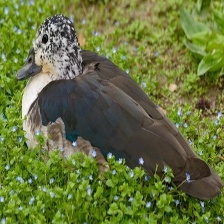
Species: KNOB BILLED DUCK
Scientific name: SARKIDIORNIS MELANOTOS
ImageNet parent category: drake